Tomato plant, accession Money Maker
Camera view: horizontal (90 deg, fisheye); turntable rotation: 330 degrees
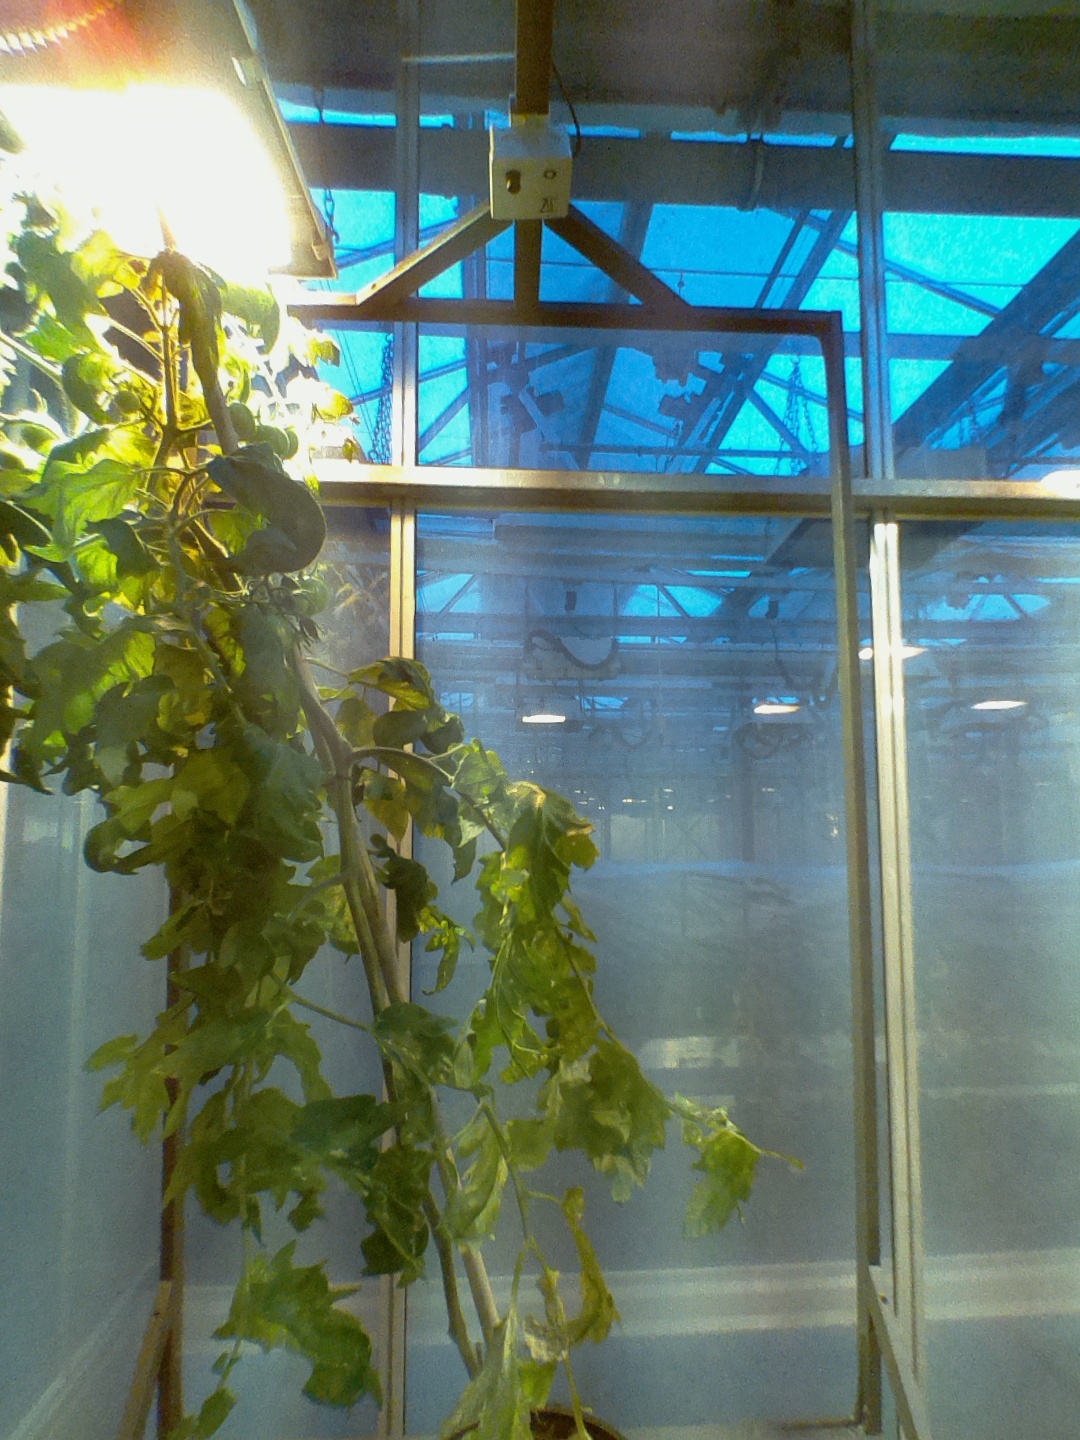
BBCH growth stage 73: 30%-40% of final fruit size